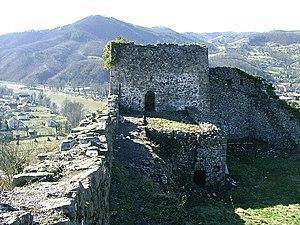
La forteresse de Maglaj se trouve en Bosnie-Herzégovine, sur le territoire de la ville de Maglaj et dans la municipalité de Maglaj. Elle remonte au Moyen Âge et à la période ottomane et est inscrite sur la liste des monuments nationaux de Bosnie-Herzégovine.